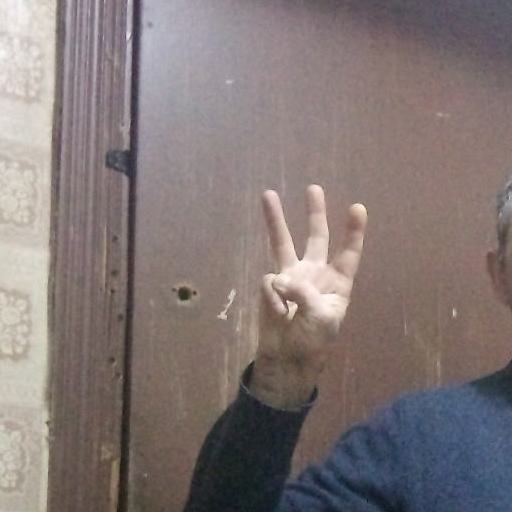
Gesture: three